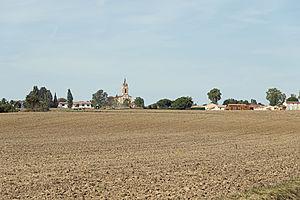
La communauté de communes du Frontonnais est une communauté de communes française, située dans le nord de la Haute-Garonne. Son siège est situé sur la commune de Bouloc, à une vingtaine de kilomètres au nord de Toulouse.
Villeneuve-lès-Bouloc est une commune française située dans le département de la Haute-Garonne, en région Occitanie.